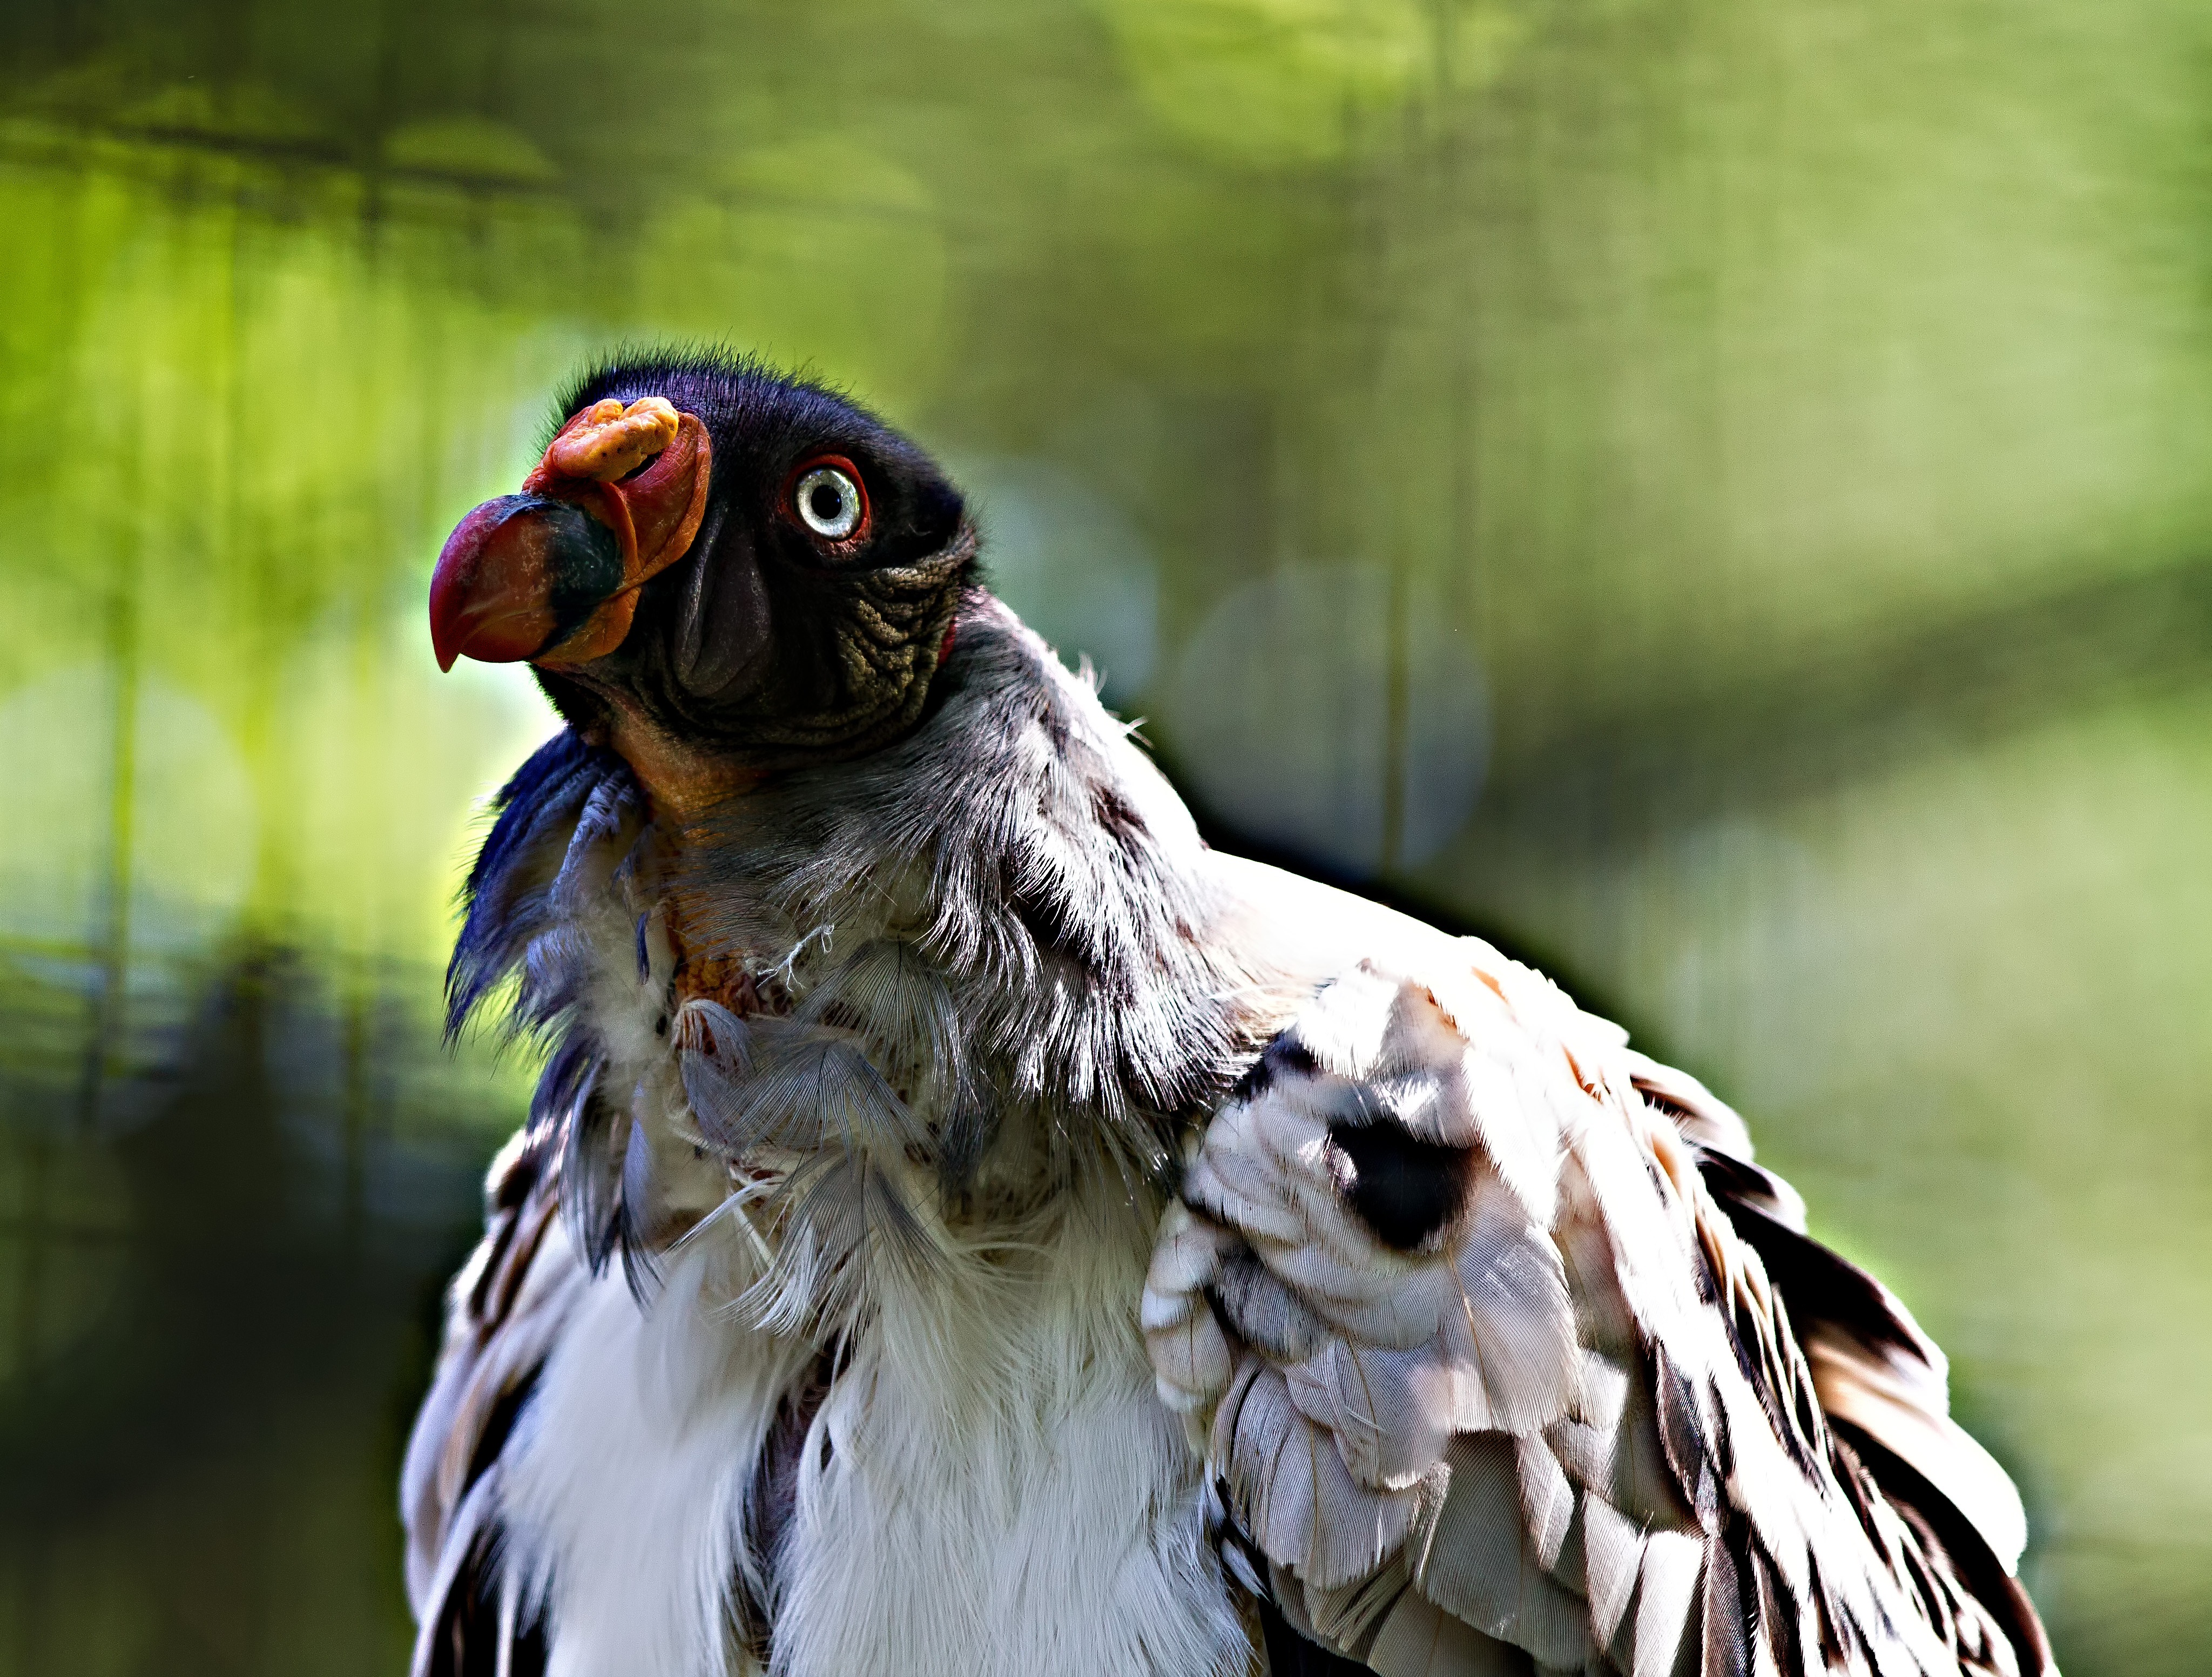
bird, wing, wildlife, zoo, beak, fauna, bird of prey, macaw, close up, vertebrate, berlin, vulture, king vulture